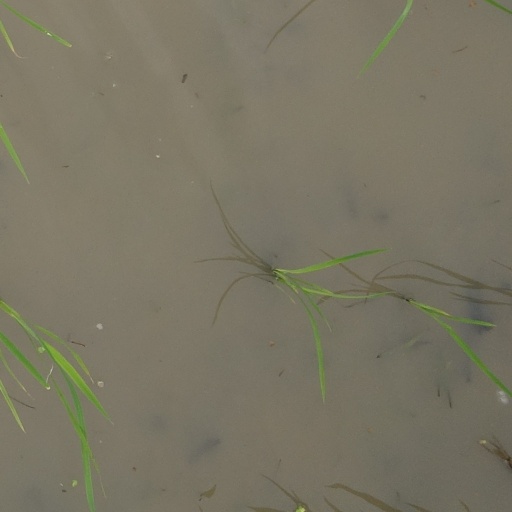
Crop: rice